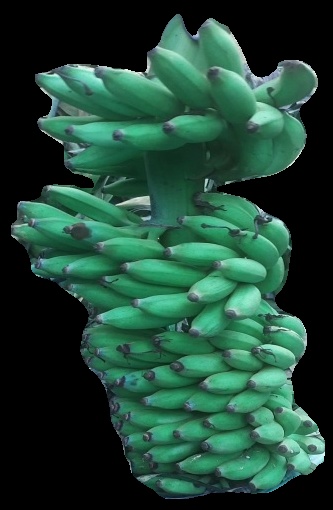
Variety: elakki-bale
Grade: grade1